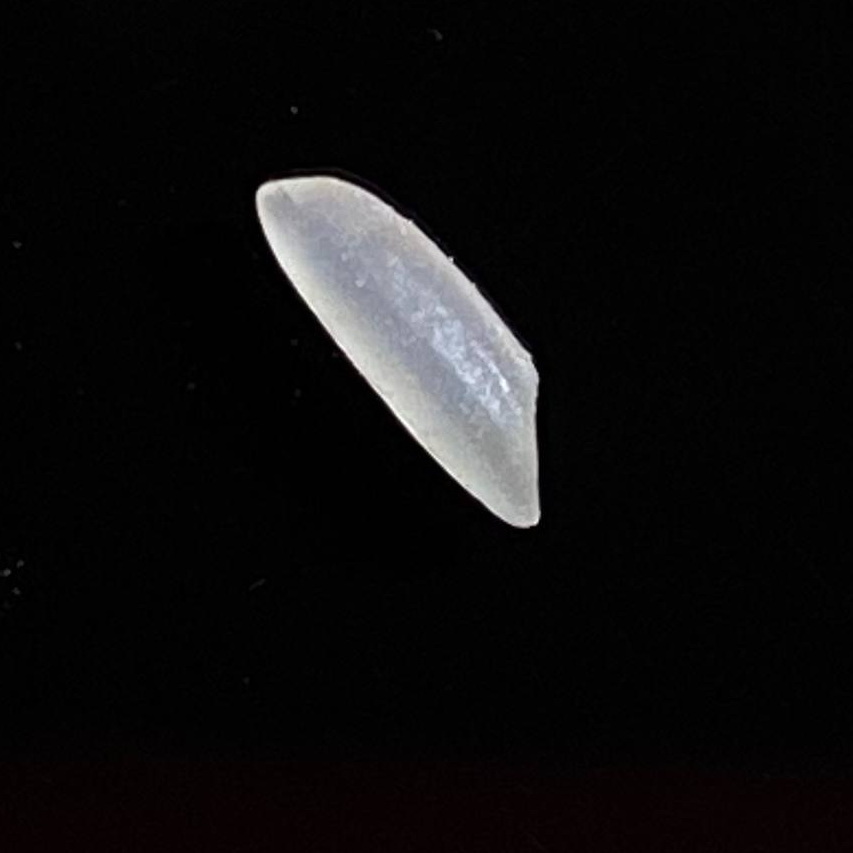
Rice variety: Katarivog